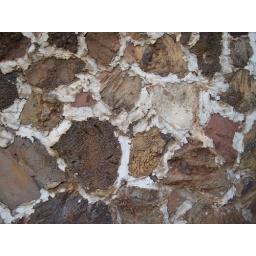
Of course, volcanic rock is plentiful in Hawaii. This garage wall is in an older, middle-class neighborhood.